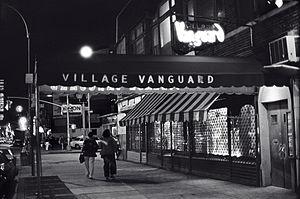
Le Village Vanguard est un célèbre club de jazz de New York aux États-Unis situé au 178 de la Septième avenue dans le quartier de Greenwich Village. Il est fondé en 1935 par Max Gordon et accueillera les plus grands jazzmen, d'Albert Nicholas à Wynton Marsalis en passant par Sonny Rollins, John Coltrane, Dexter Gordon, etc., certains y enregistreront des sessions qui ont marqué l'histoire du jazz.
Un club de jazz est une salle de concert dont la programmation est principalement composée d'artistes de jazz. Les villes comptant le plus de clubs de jazz se trouvent aux États-Unis et en Europe. À New York, la 52ᵉ rue à Manhattan est célèbre pour avoir compté jusqu'à plusieurs dizaines de clubs dans les années 1950.
A Night at the Village Vanguard est un album live du saxophoniste ténor Sonny Rollins enregistré en novembre 1957 pour le label Blue Note Records. Les enregistrements ont lieu le 3 novembre au Village Vanguard ; Rollins enregistre une première partie l'après-midi avec le contrebassiste Donald Bailey et le batteur Pete La Roca, l'autre partie dans la soirée en compagnie de Wilbur Ware et de Elvin Jones.